François Willème

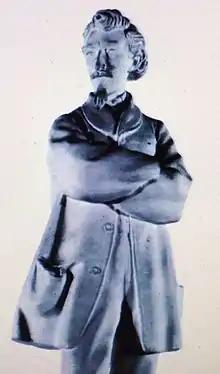
Photosculpture of François Willème from the 1860s

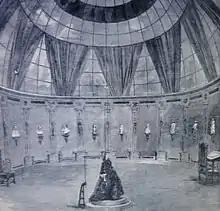
Willème's rotunda laboratory at 42 Avenue de Wagram in Paris

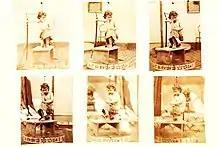
Series of photographs taken in 1865 for a photosculpture

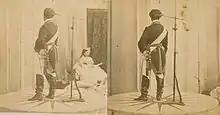
Two photographs for a photosculpture, probably of the King of Spain

François Willème (27 May 1830 – 31 January 1905) was a French artist (painter, sculptor and photographer).